Rogation days

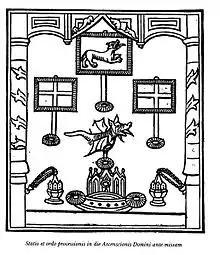
Woodcut illustration of Pre-Reformation processional order, c. early 16th century

The Rogation Day ceremonies are thought to have arrived in the British Isles in the 7th century.